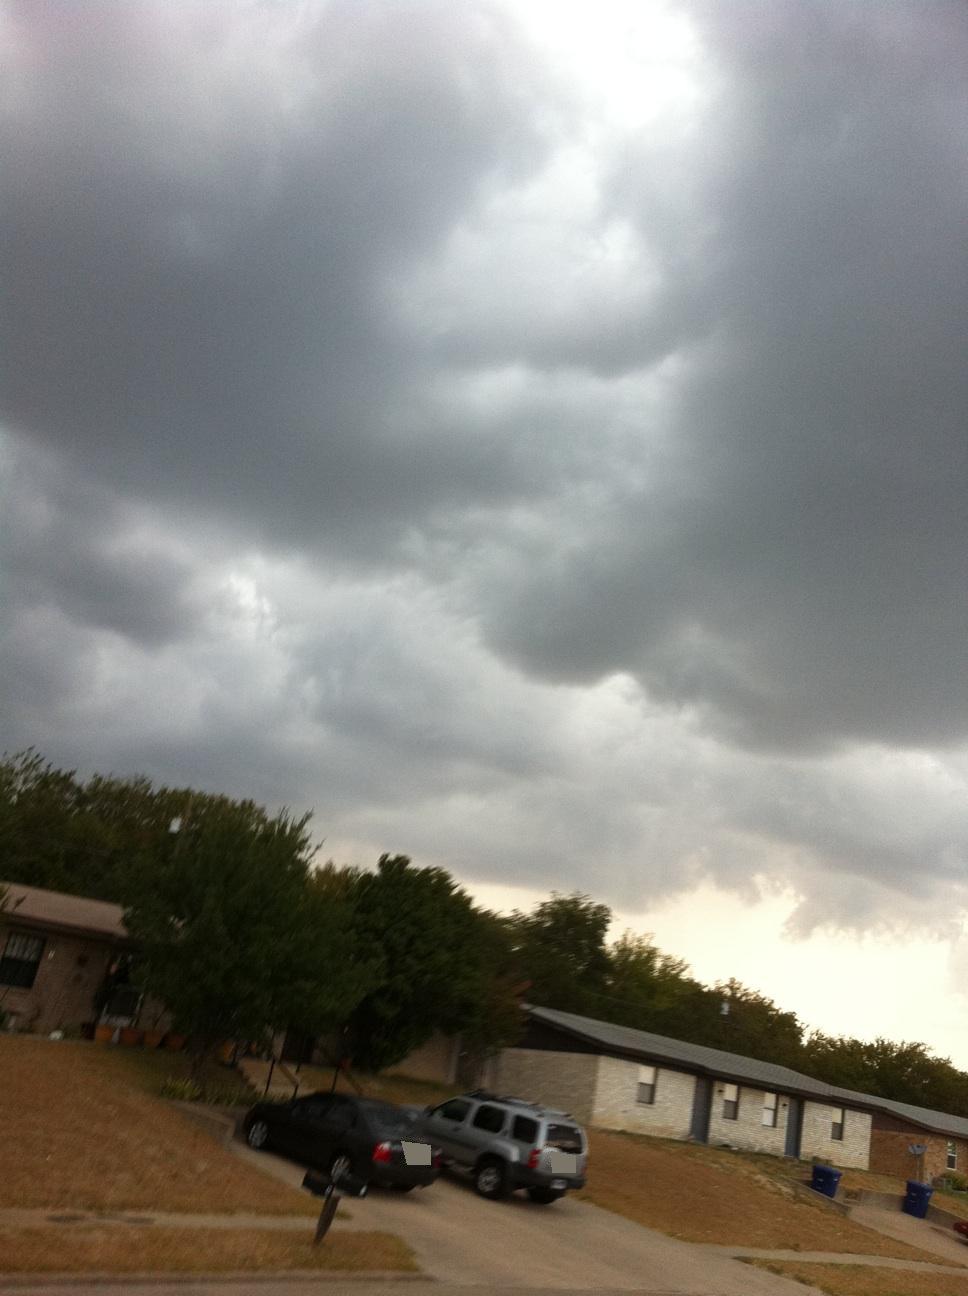Question: Do the clouds look like they're storm clouds?
Answer: yes